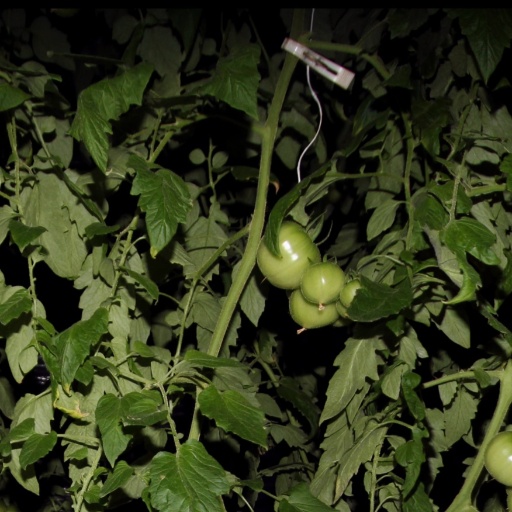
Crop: tomato